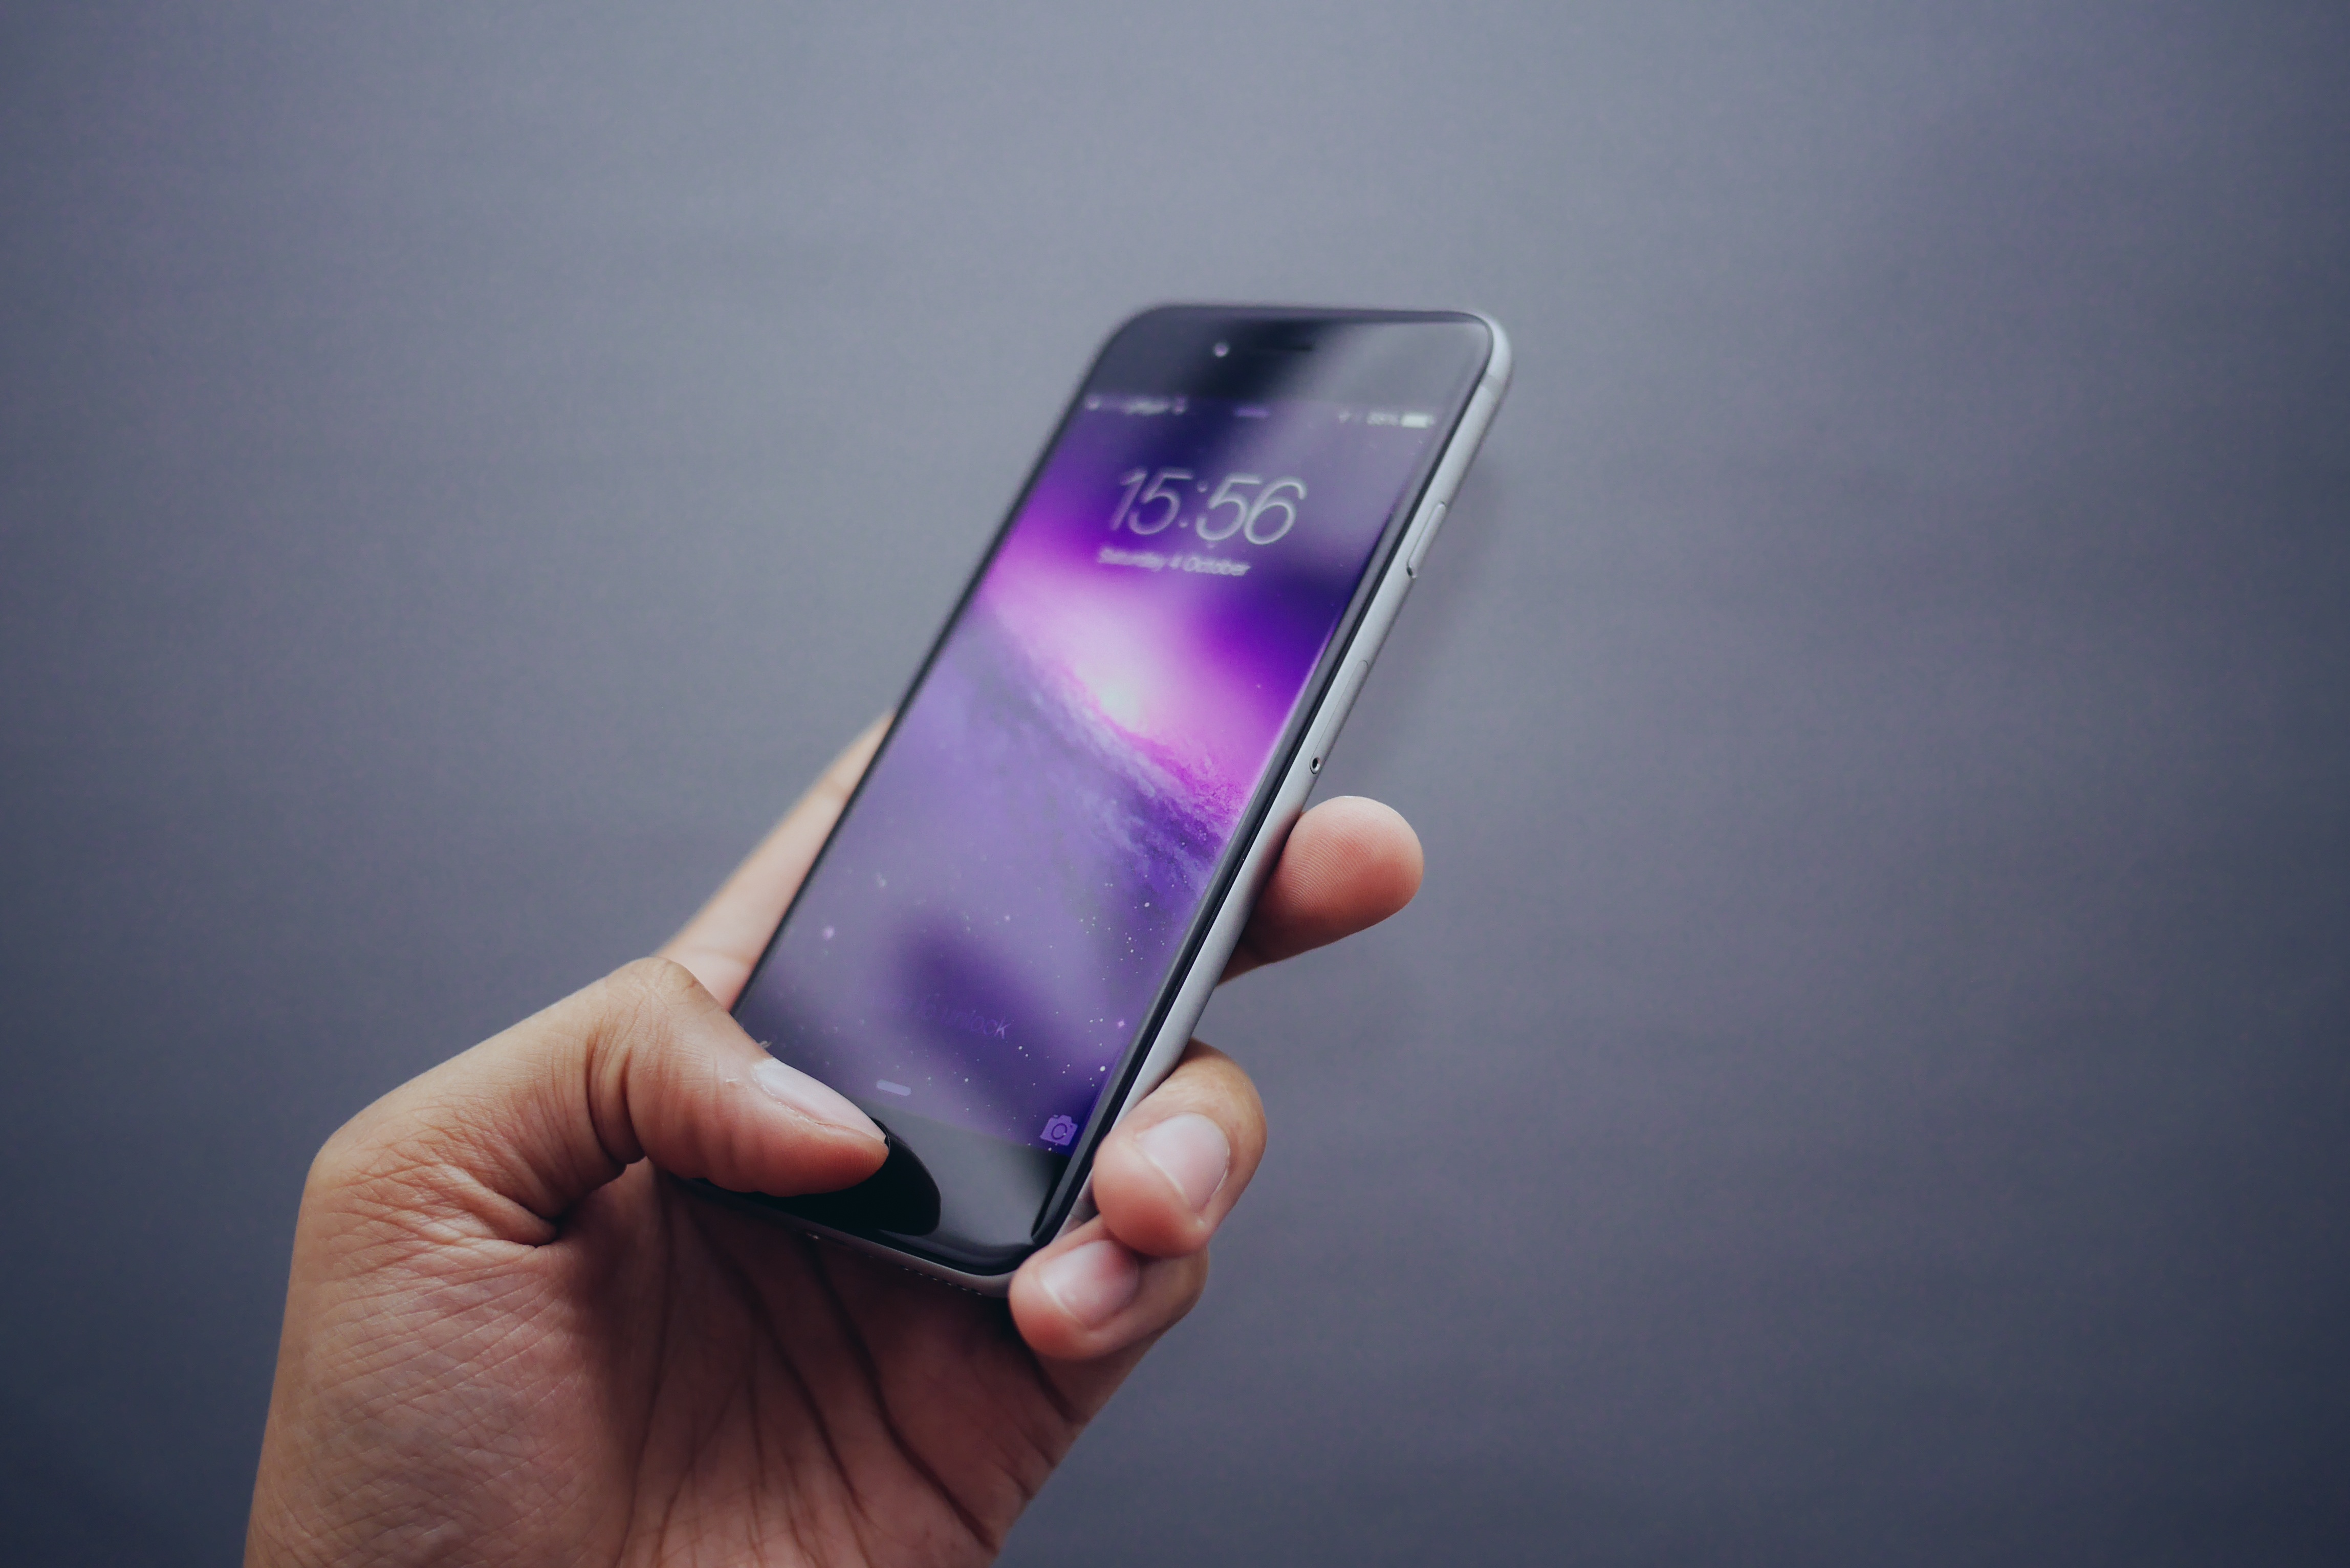
iphone, smartphone, hand, technology, internet, touch, phone, telephone, communication, gadget, mobile phone, holding, device, brand, smart phone, design, texting, wireless, electronic device, portable communications device, communication device